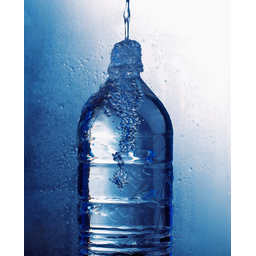
Label: bottles